Undiscovered (film)

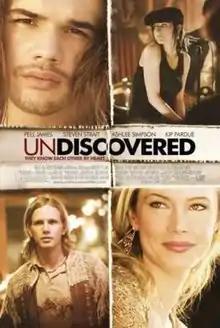
Theatrical release poster

Undiscovered is a 2005 American drama film directed by Meiert Avis. The plot is about a group of aspiring entertainers who intend to establish their careers in Los Angeles.